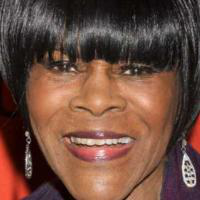
Age group: age 56-65